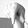
ASL letter: Q